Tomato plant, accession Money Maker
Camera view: horizontal (90 deg, fisheye); turntable rotation: 270 degrees
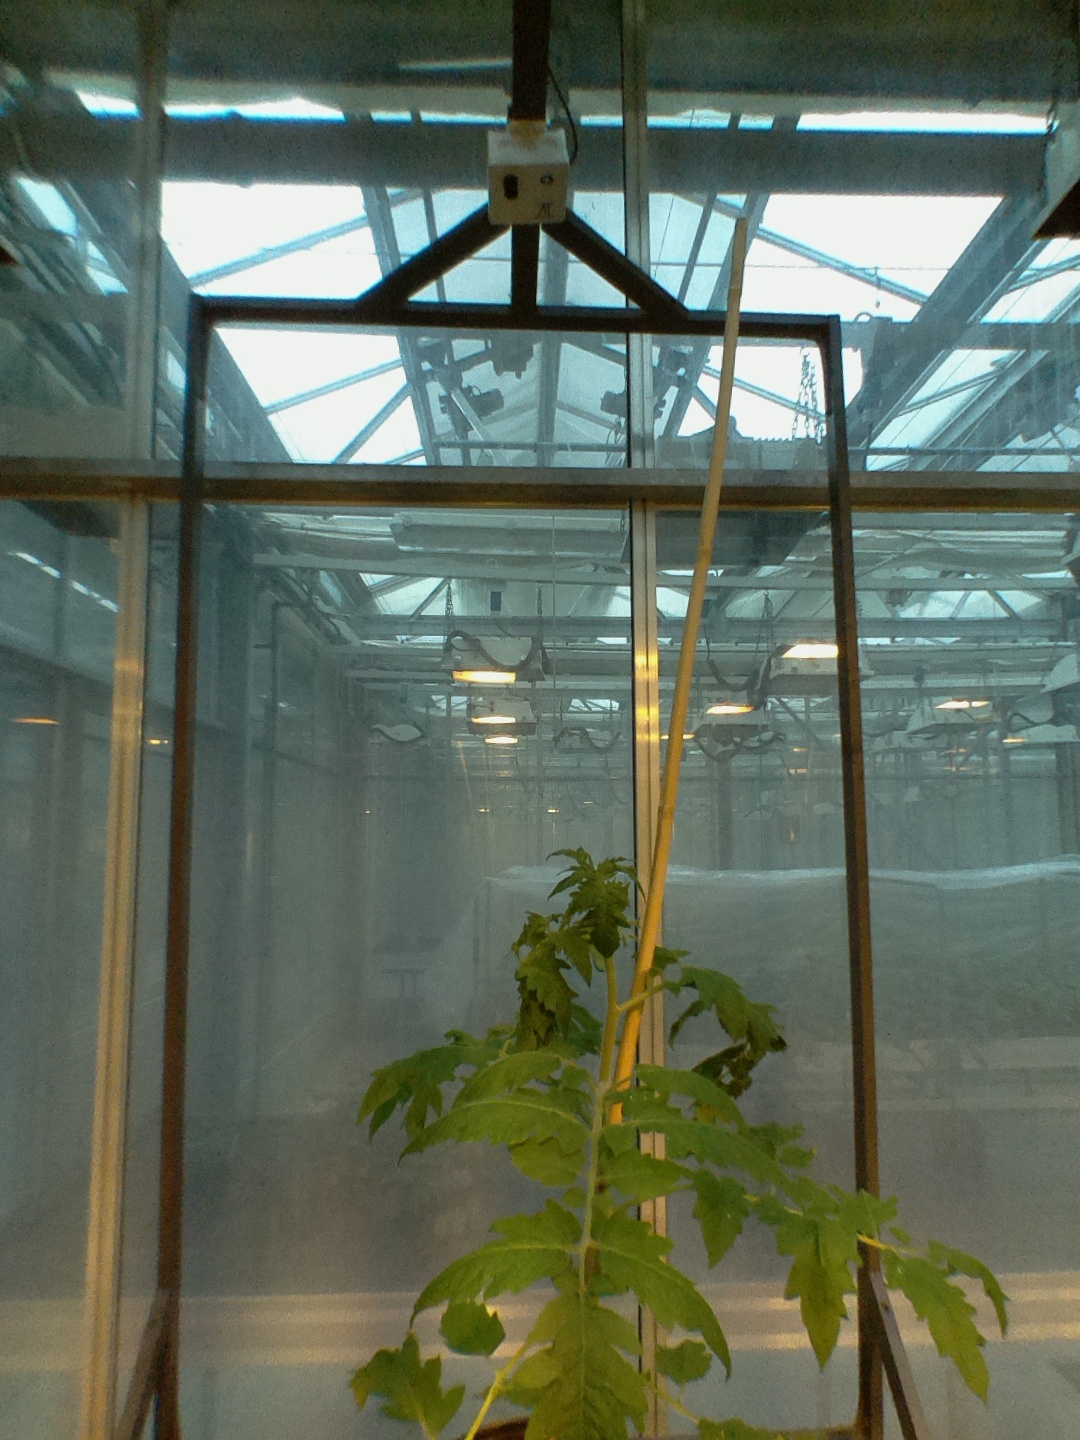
BBCH growth stage 51: First inflorence visible, visible closed flower bud